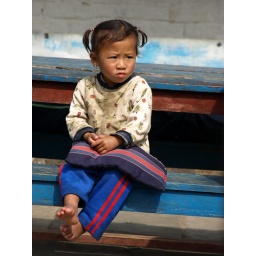
Nepali girl met while trekking in the Annapurna region of Nepal, sitting outside a tea house.